U.S. Route 80 in Arizona

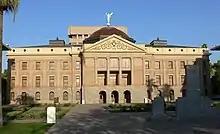
Arizona State Capitol in Phoenix

US 80 then continued onto the south frontage road from Piedra through Theba and Smurr before finally reaching Gila Bend, becoming Pima Street. Today Pima Street acts as both I-8 Business and SR 85. The intersection of Martin Avenue and Pima Street served as the northern terminus of SR 85, which itself has since replaced US 80 to Phoenix. Gila Bend is home to the iconic 1961 vintage Space Age Lodge, a motel with an outer space theme sporting a fake alien spaceship on its roof. The oldest remaining building in Gila Bend, the former Stout Hotel, is also located on former US 80 in town. US 80 turned north towards Phoenix, leaving Pima Street at Old Highway 80. The rest of the I-8 Business loop east of this point was formerly SR 84 to Casa Grande. The old highway parallels the Gila Bend Canal through Cotton Center and crossed over an old concrete bridge (now destroyed with only one span left standing) then curved northwest, arriving at the eastern bank of the Gila River near the ruins of the Gillespie Dam.